Church of the Holy Trinity, Pikeliai

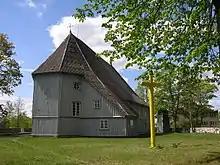

The Church of the Holy Trinity (Samogitian: "Švt. Trejībės bažninčė") is a Roman Catholic church in Pikeliai, Lithuania. It is located close to Lithuania-Latvia border. Pikeliai' church is the oldest Roman Catholic church in Mažeikiai District Municipality.